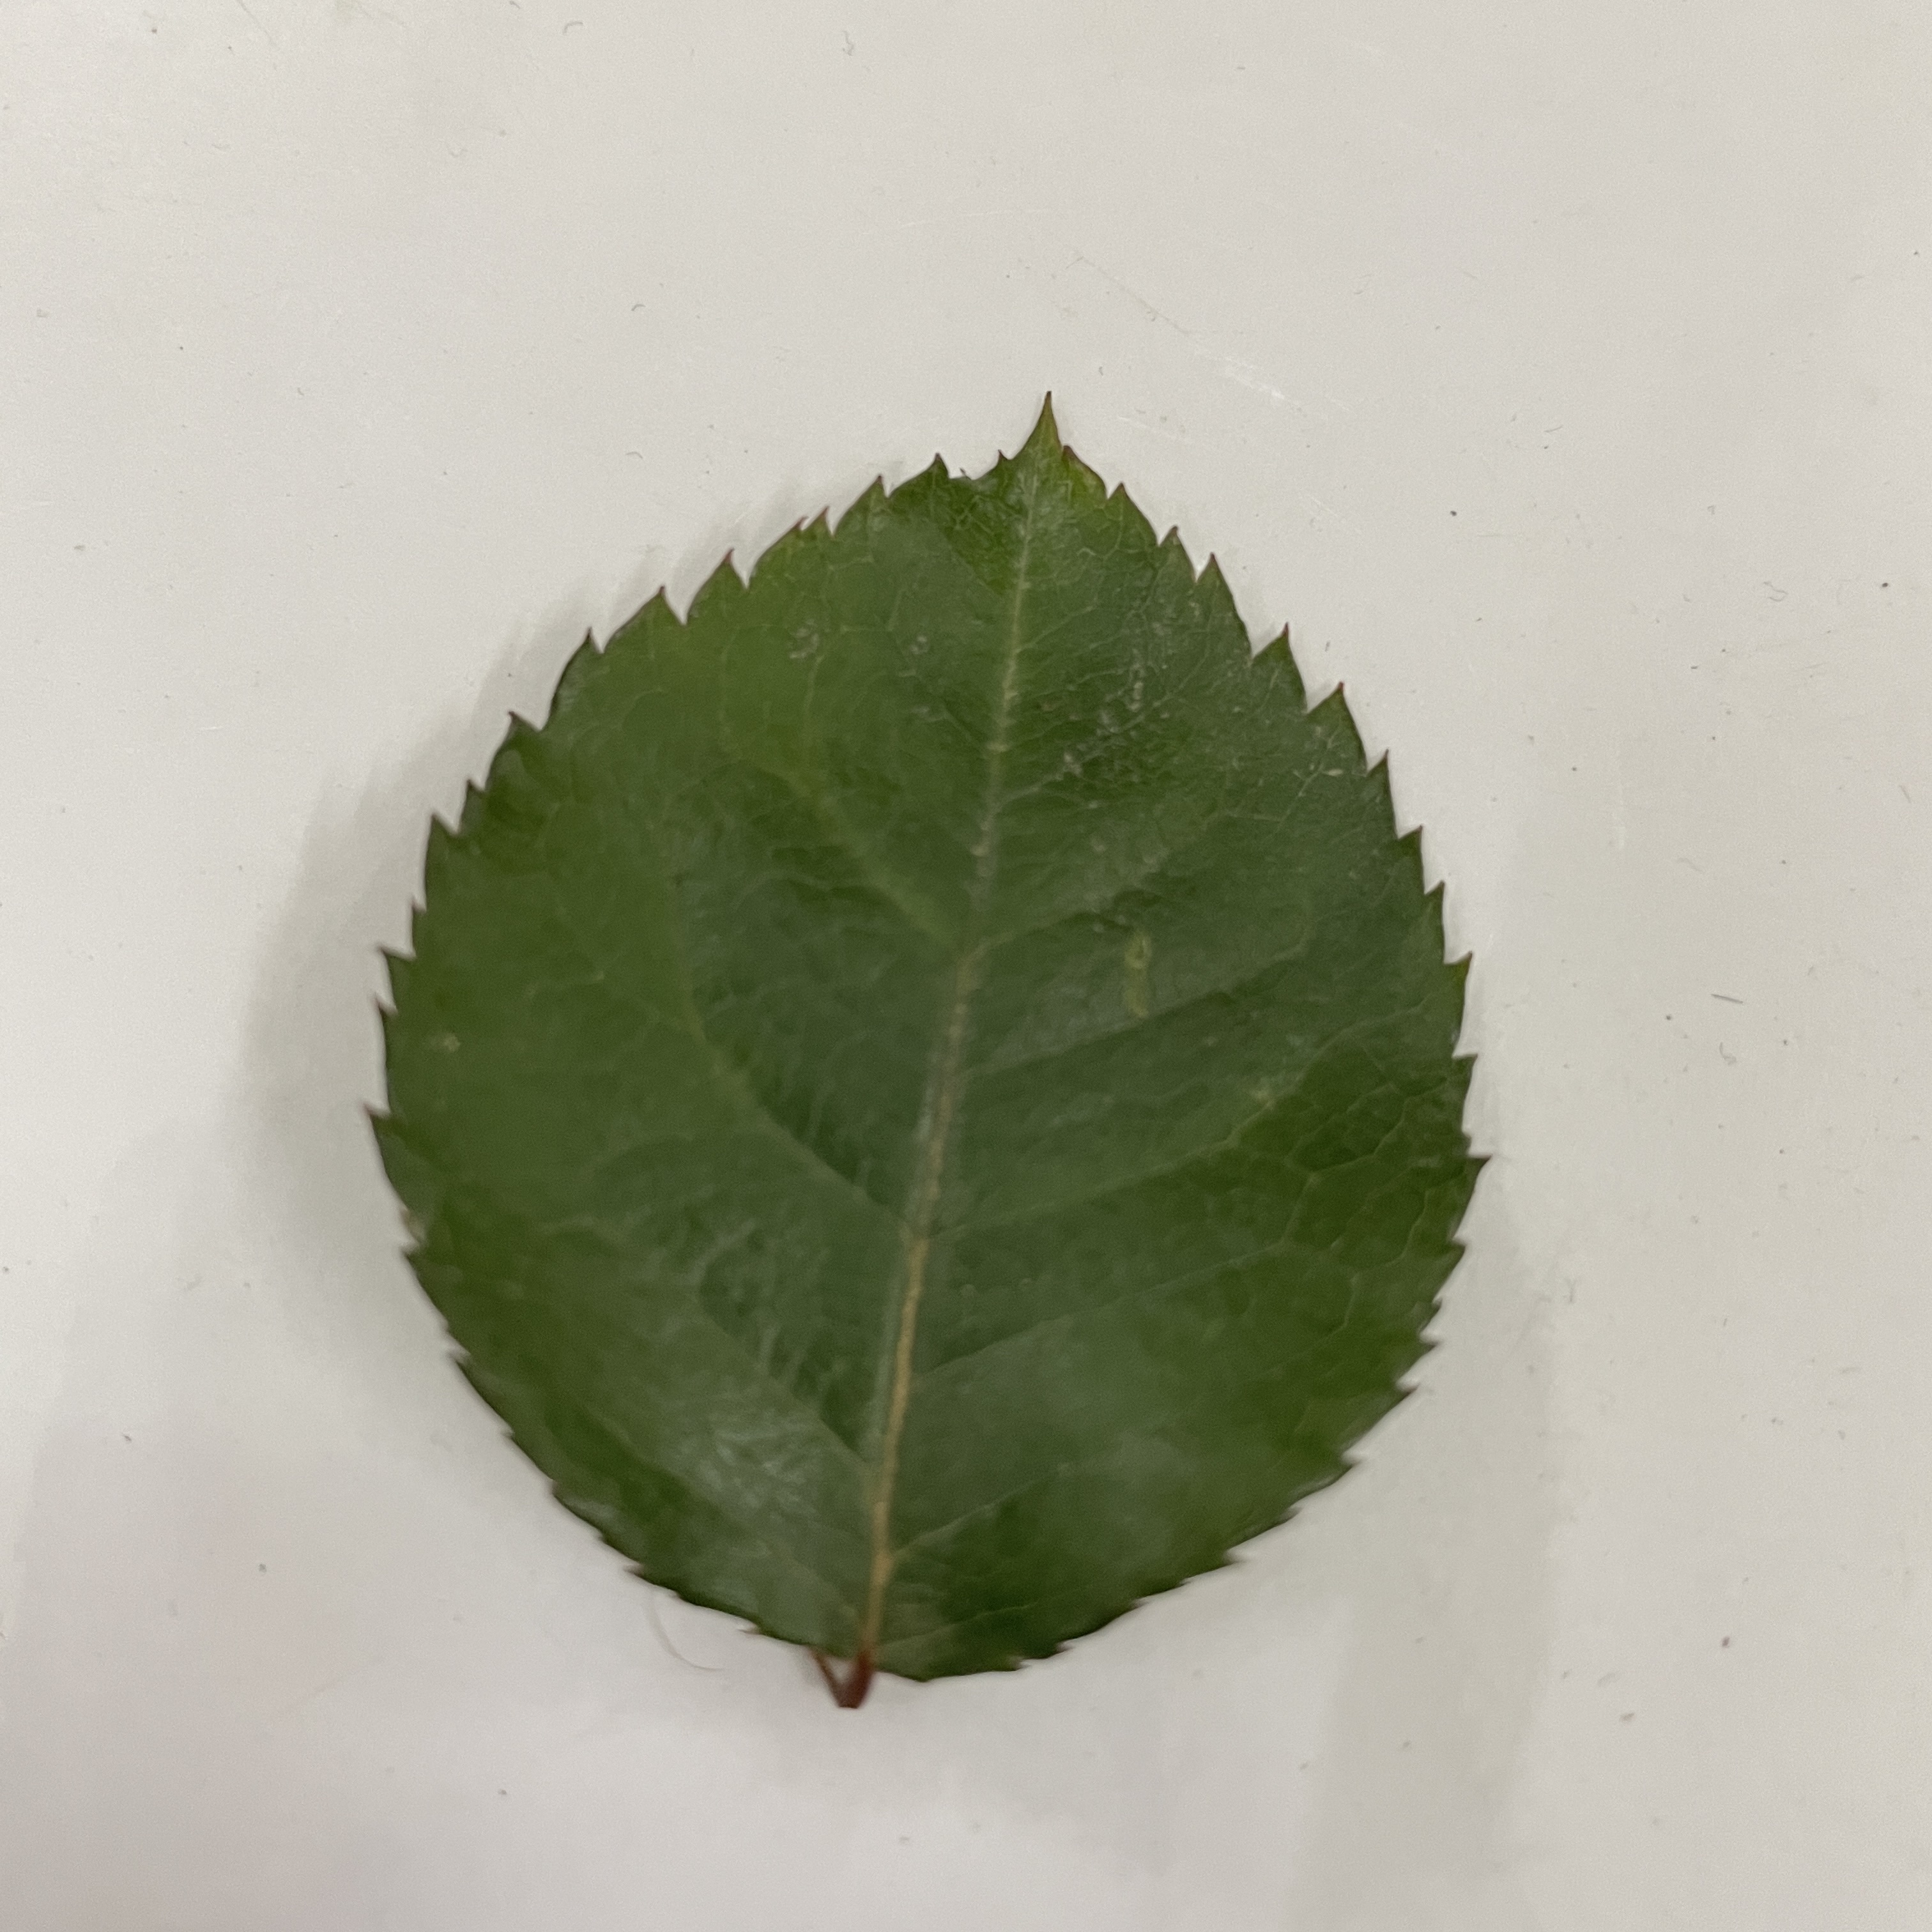
Label: Healthy Leaf